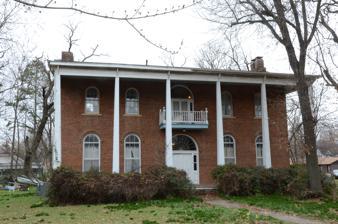
Building: Capt. Archibald S. McKennon House
Country: United States of America
Year built: 1868
Historic house in Arkansas, United States United States historic place Capt. Archibald S. McKennon House U.S. National Register of Historic Places Location in Arkansas Show map of Arkansas Location in United States Show map of the United States Location 215 N. Central, Clarksville, Arkansas Coordinates 35°28′22″N 93°27′55″W / 35.47278°N 93.46528°W / 35.47278; -93.46528 Area less than one acre Built 1868 ( 1868 ) Architectural style Adamesque NRHP reference No. 76000424 Added to NRHP January 2, 1976 The Capt. Archibald S. McKennon House is a historic house at 215 North Central Street in Clarksville, Arkansas .  It is a two-story masonry structure, built of brick laid in common bond and covered by a flat roof.  A two-story portico extends across its front, supported by slender tapered square columns.  It was built in 1868 for a Confederate Army veteran and prominent local businessman and lawyer. The house was listed on the National Register of Historic Places in 1976. See also National Register of Historic Places listings in Johnson County, Arkansas References